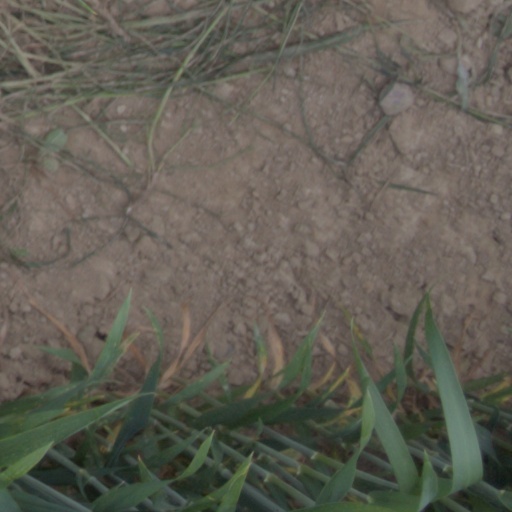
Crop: wheat